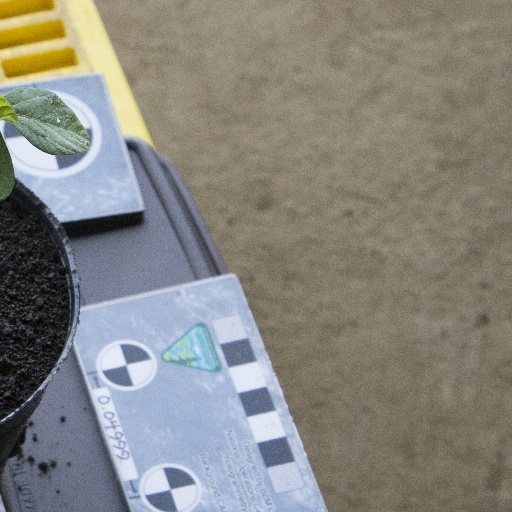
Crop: soybean